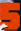
Number: 5